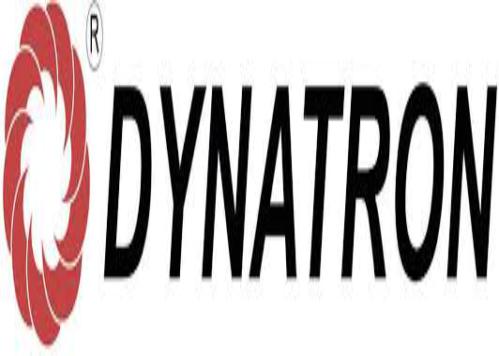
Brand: Dynatron
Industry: Electronic